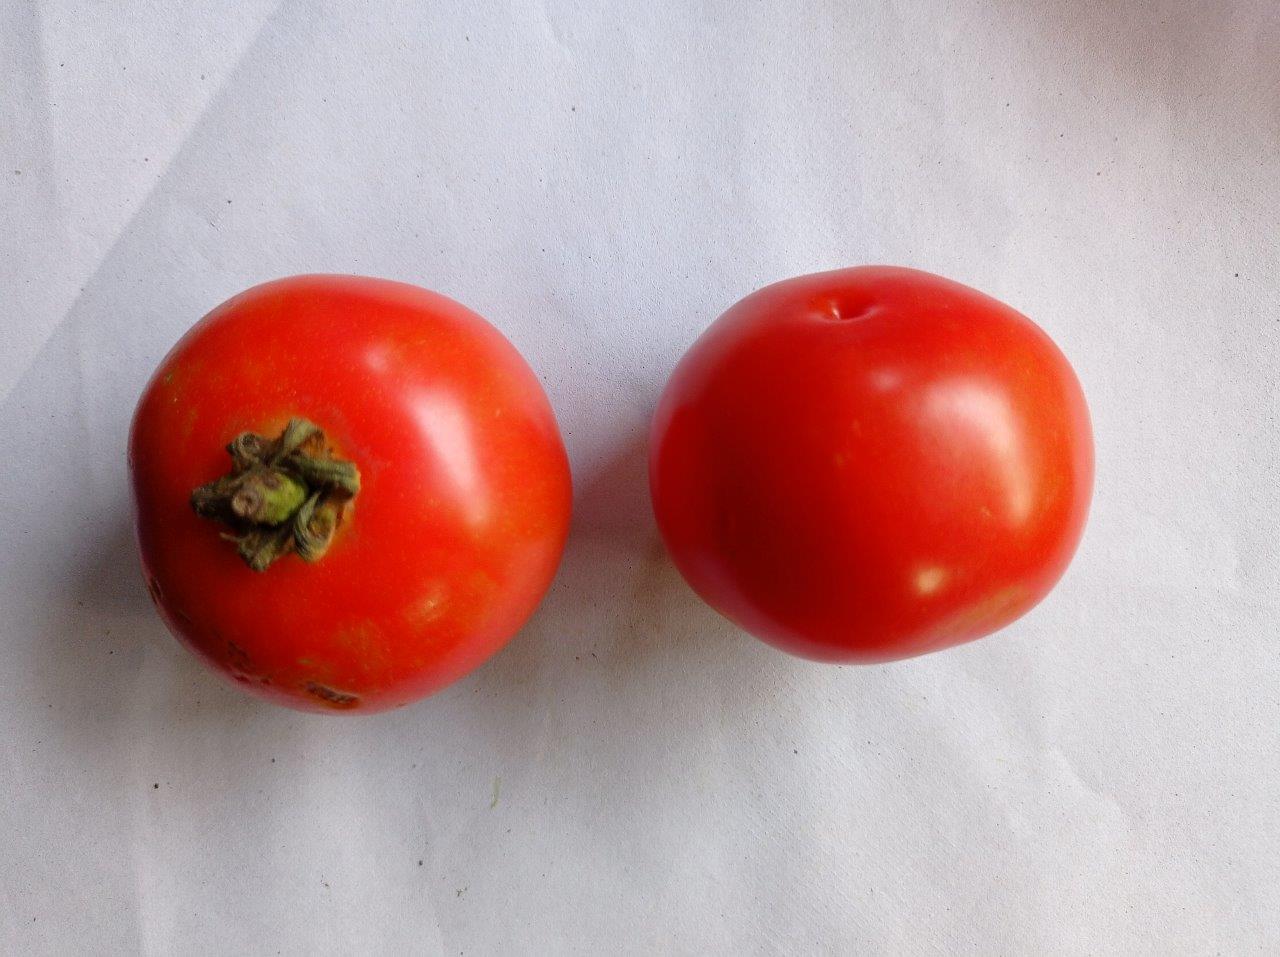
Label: Fresh